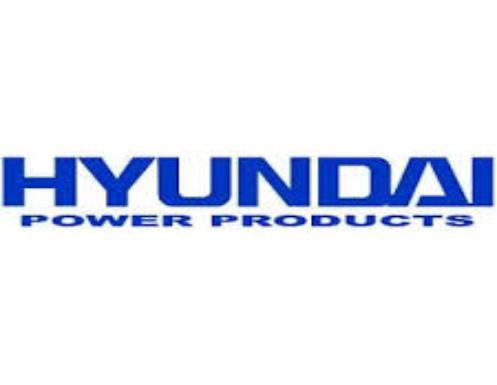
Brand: Hyundai-2
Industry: Transportation